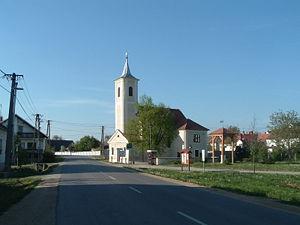
Horvátlövő est un village de Hongrie, situé dans le département de Vas. Lors du recensement de 2001, il y avait 206 habitants.